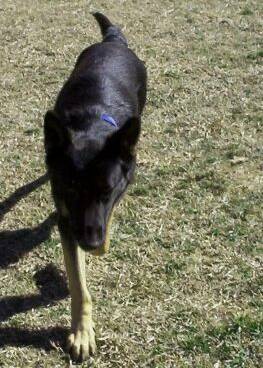
Label: dog